Conair Group

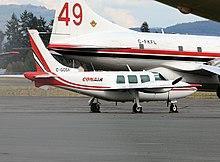
Piper Aerostar "bird dog" parked beside a Convair 580 air tanker

Conair's air attack aircraft, more commonly known as "bird dogs", are aircraft that contain the pilot and Air Attack Officer. The bird dogs ensure the runs to be made by the laden airtankers are safe and free of obstructions. The crew inside the bird dog determine the run locations and drop types to be made, coordinate the aerial action with the ground crews if present and control the airspace around the fire. These aircraft are always used in conjunction with the airtankers.